Canadian Imperial Bank of Commerce

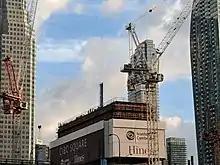
Construction for CIBC's new headquarters, CIBC Square in Toronto, September 2018.

In April 2017, CIBC, announced it would move its headquarters to the Bay Park Centre under development by Hines Interests Limited Partnership and Ivanhoé Cambridge. Under the terms of its lease, the complex became CIBC Square. CIBC Square formally became CIBC's principal office and headquarters on 1 November 2021.